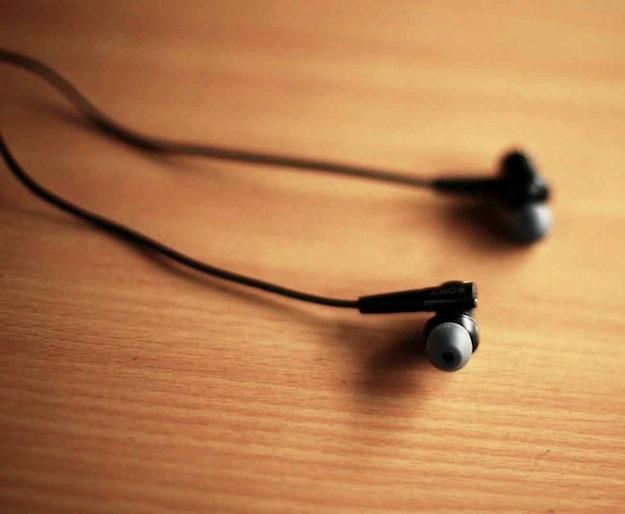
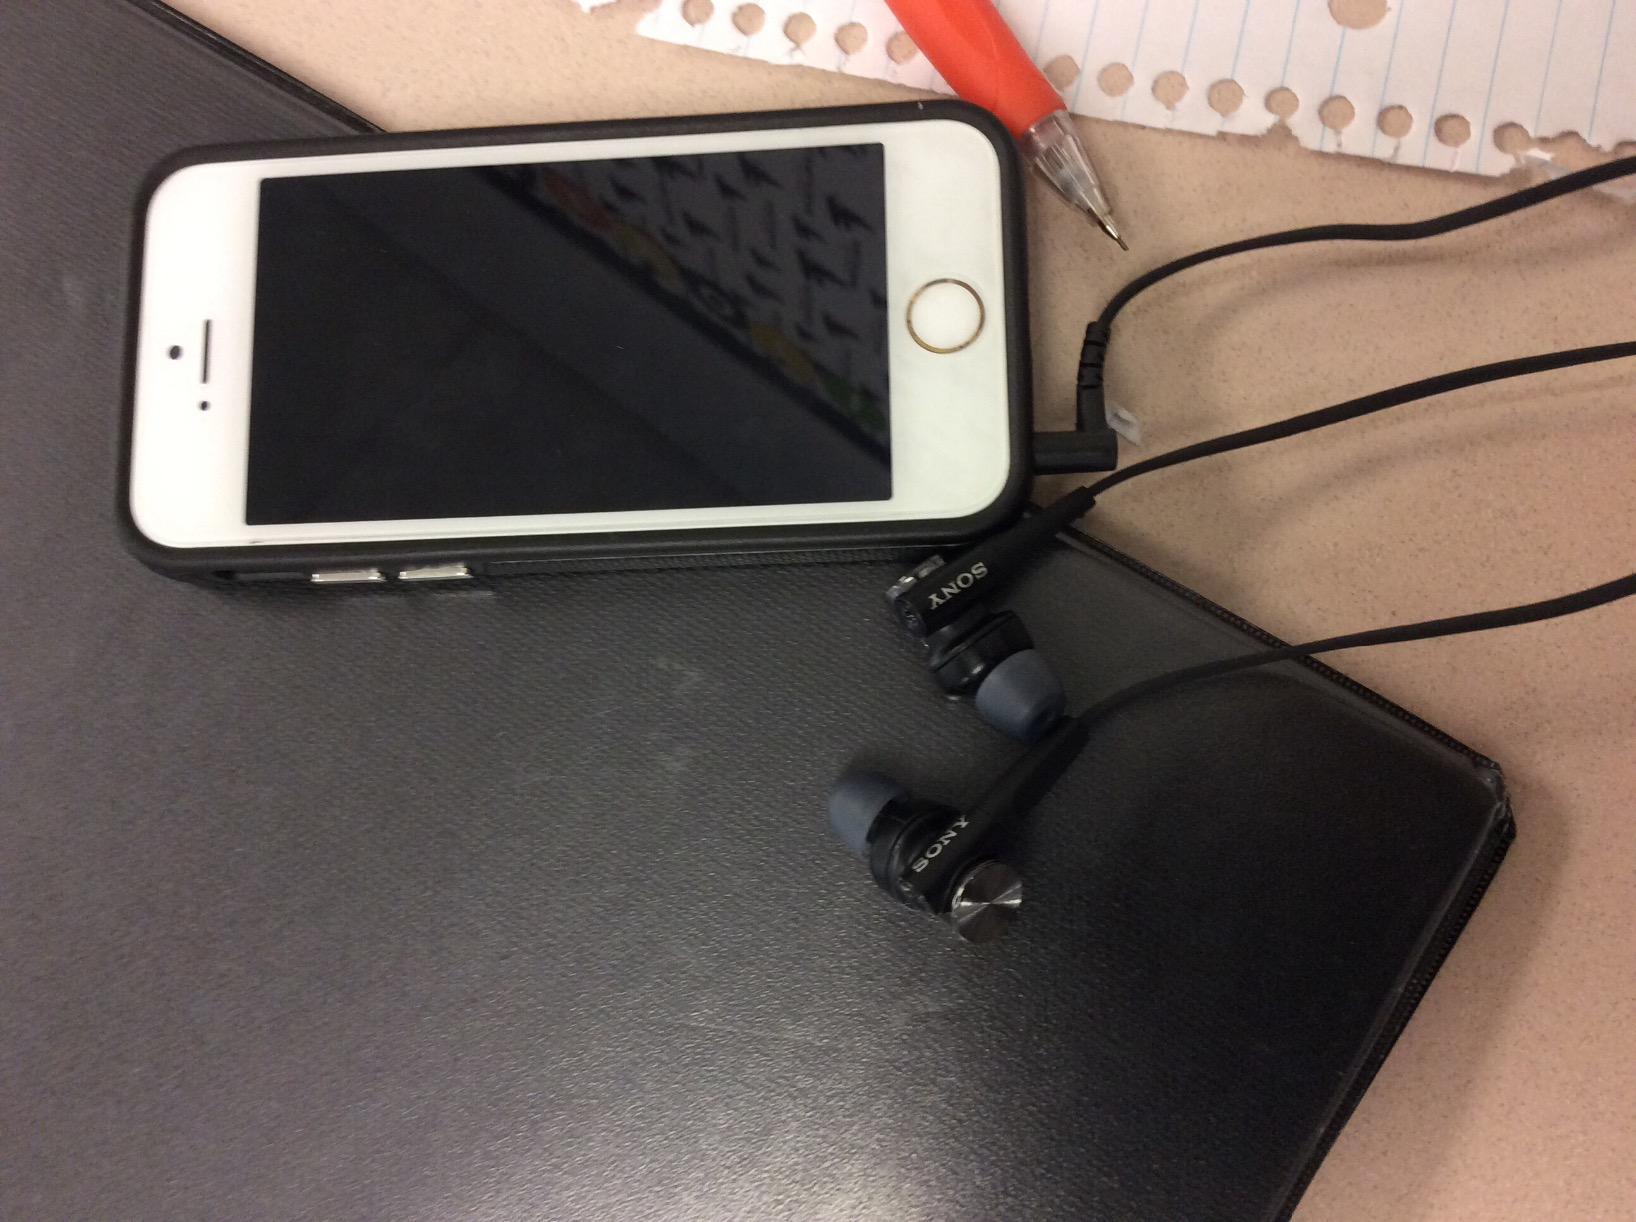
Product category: headphones
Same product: yes